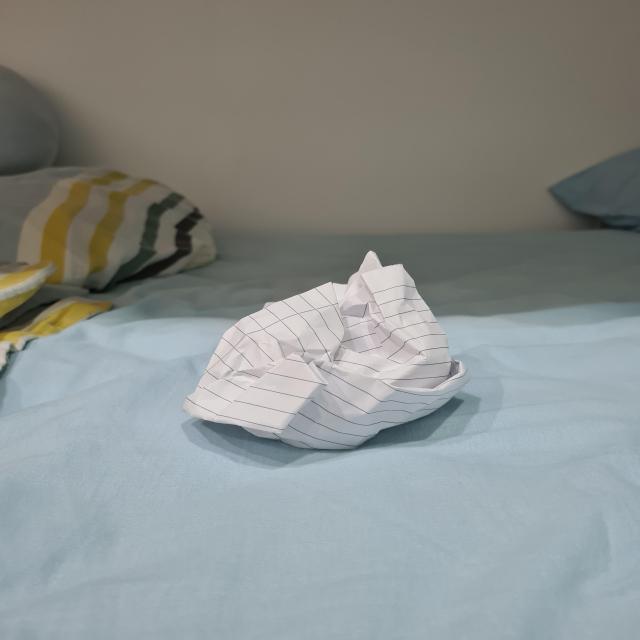
Label: tissues